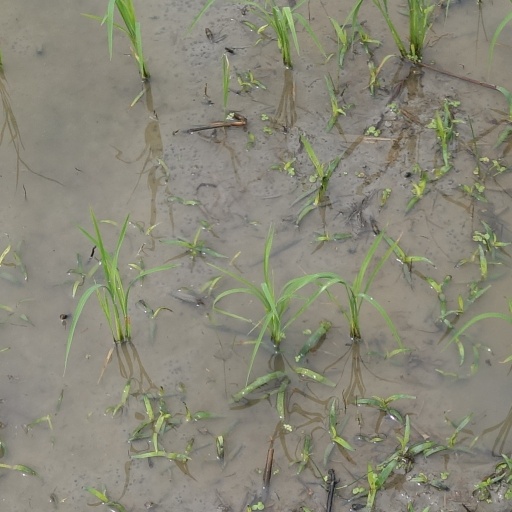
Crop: rice